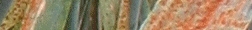
Label: Wheat___Brown_Rust